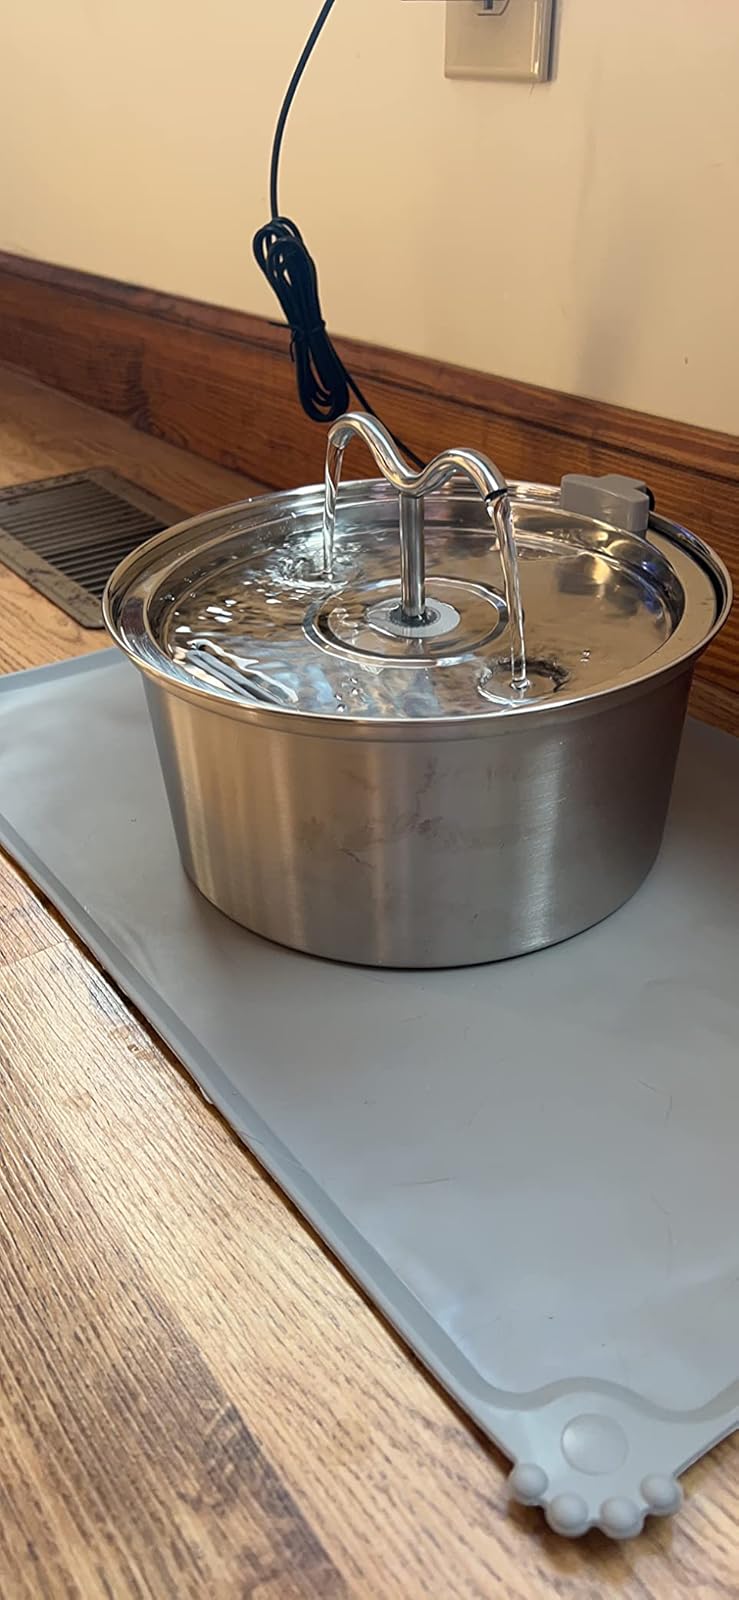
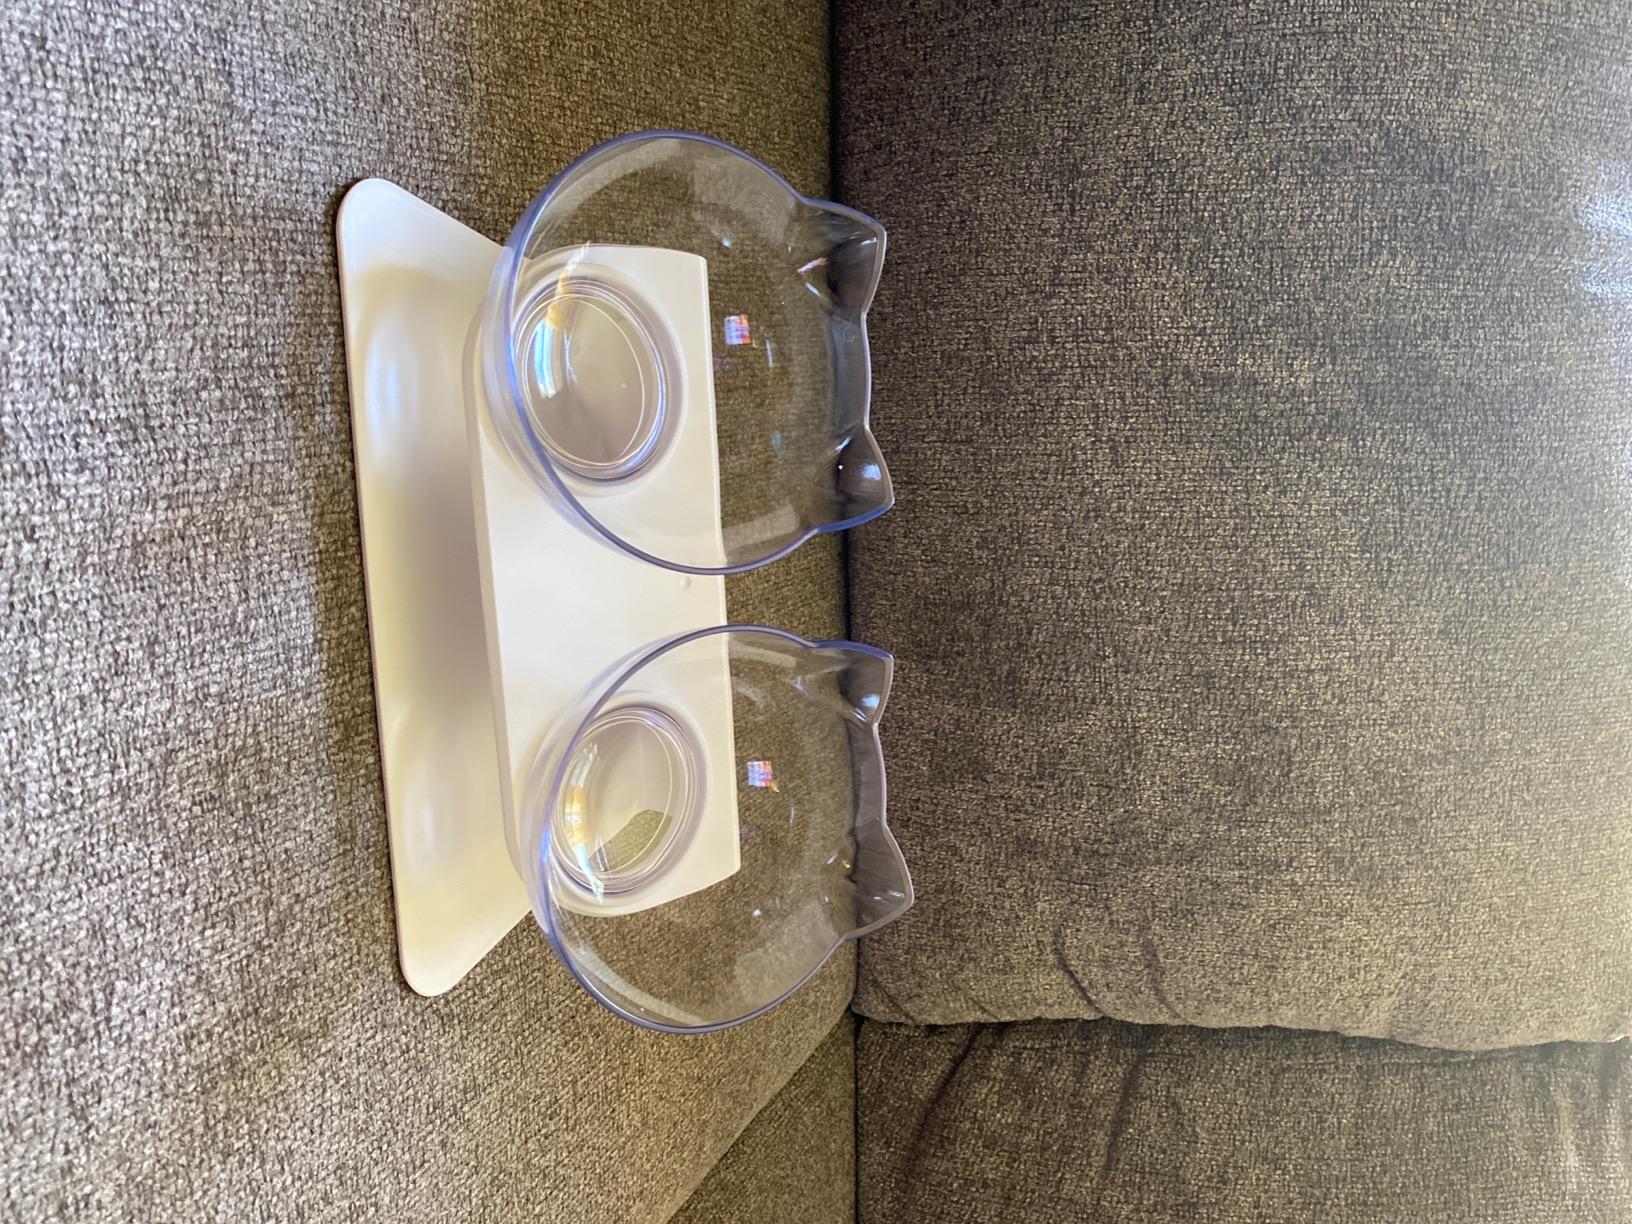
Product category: items_bowl
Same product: no